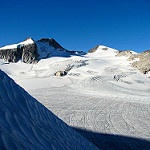
Label: glacier